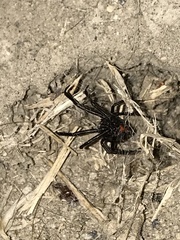
Species: Lactrodectus_hesperus